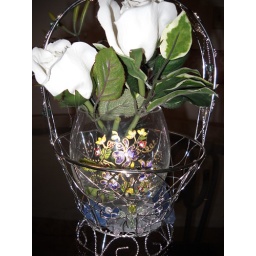
19. Small flower vase in silver bead basket $15